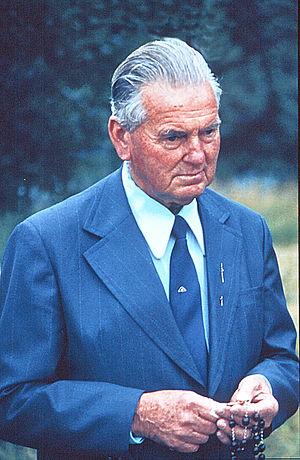
Jean Pozzobon, né à São João do Polêsine, le 12 décembre 1904 et décédé le 27 juin 1985 à Santa Maria, était un diacre permanent catholique et l’initiateur de la Campagne de la Mère Pèlerine de Schoenstatt, aujourd’hui présente dans plus de 100 pays dans le monde. Son procès de béatification est en cours.